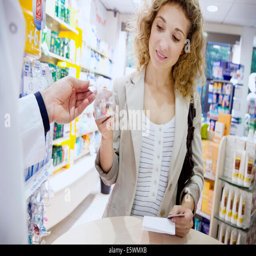
interior of a chemist 's shop